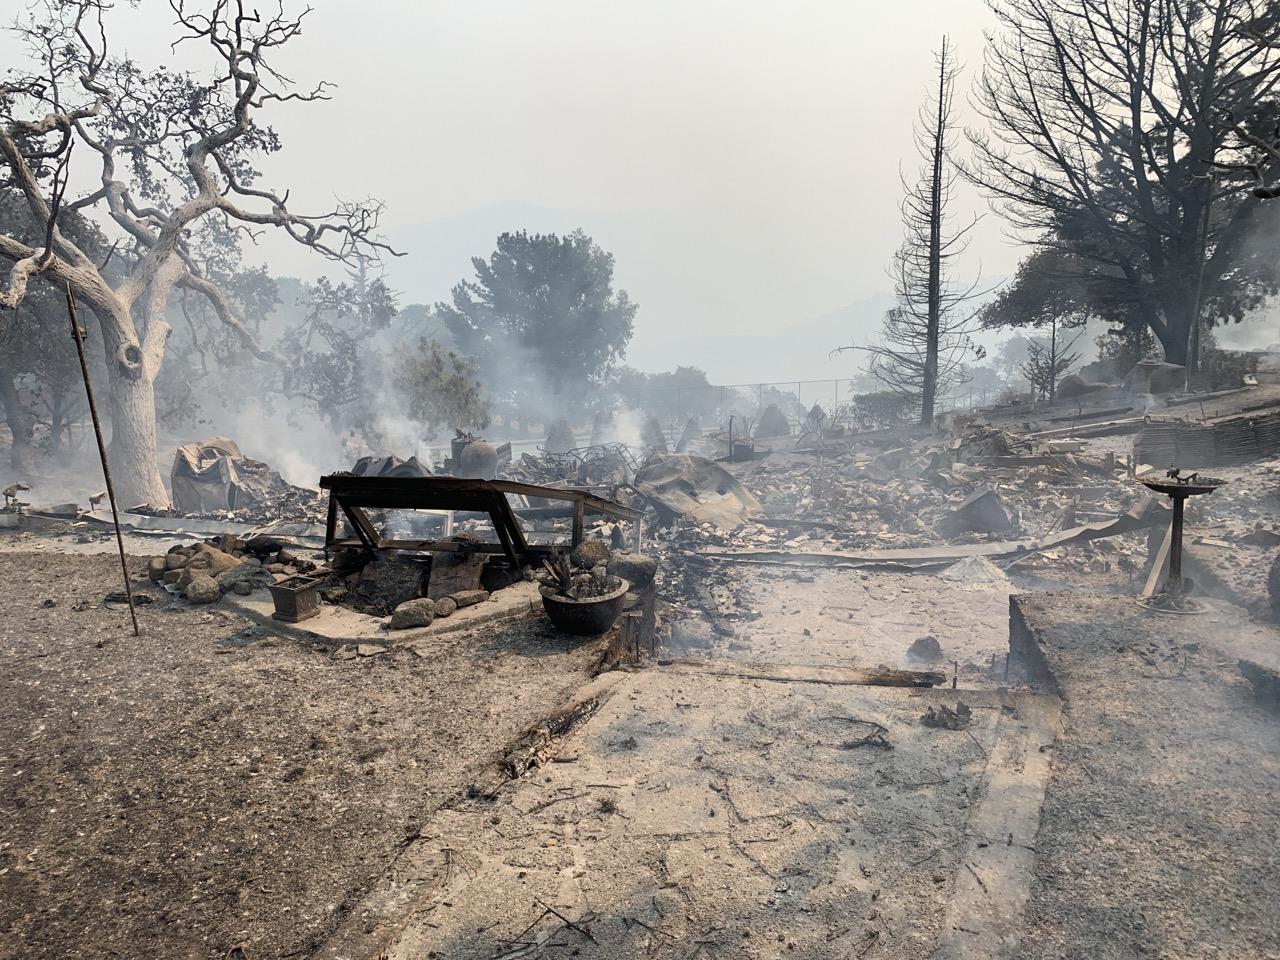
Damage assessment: destroyed